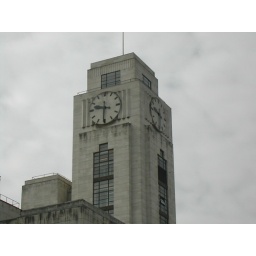
The art deco clock tower of the former Imperial Airways building, now the National Audit Office at Victoria in London